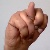
The image shows a hand gesture representing the letter 'N' in Indian Sign Language.